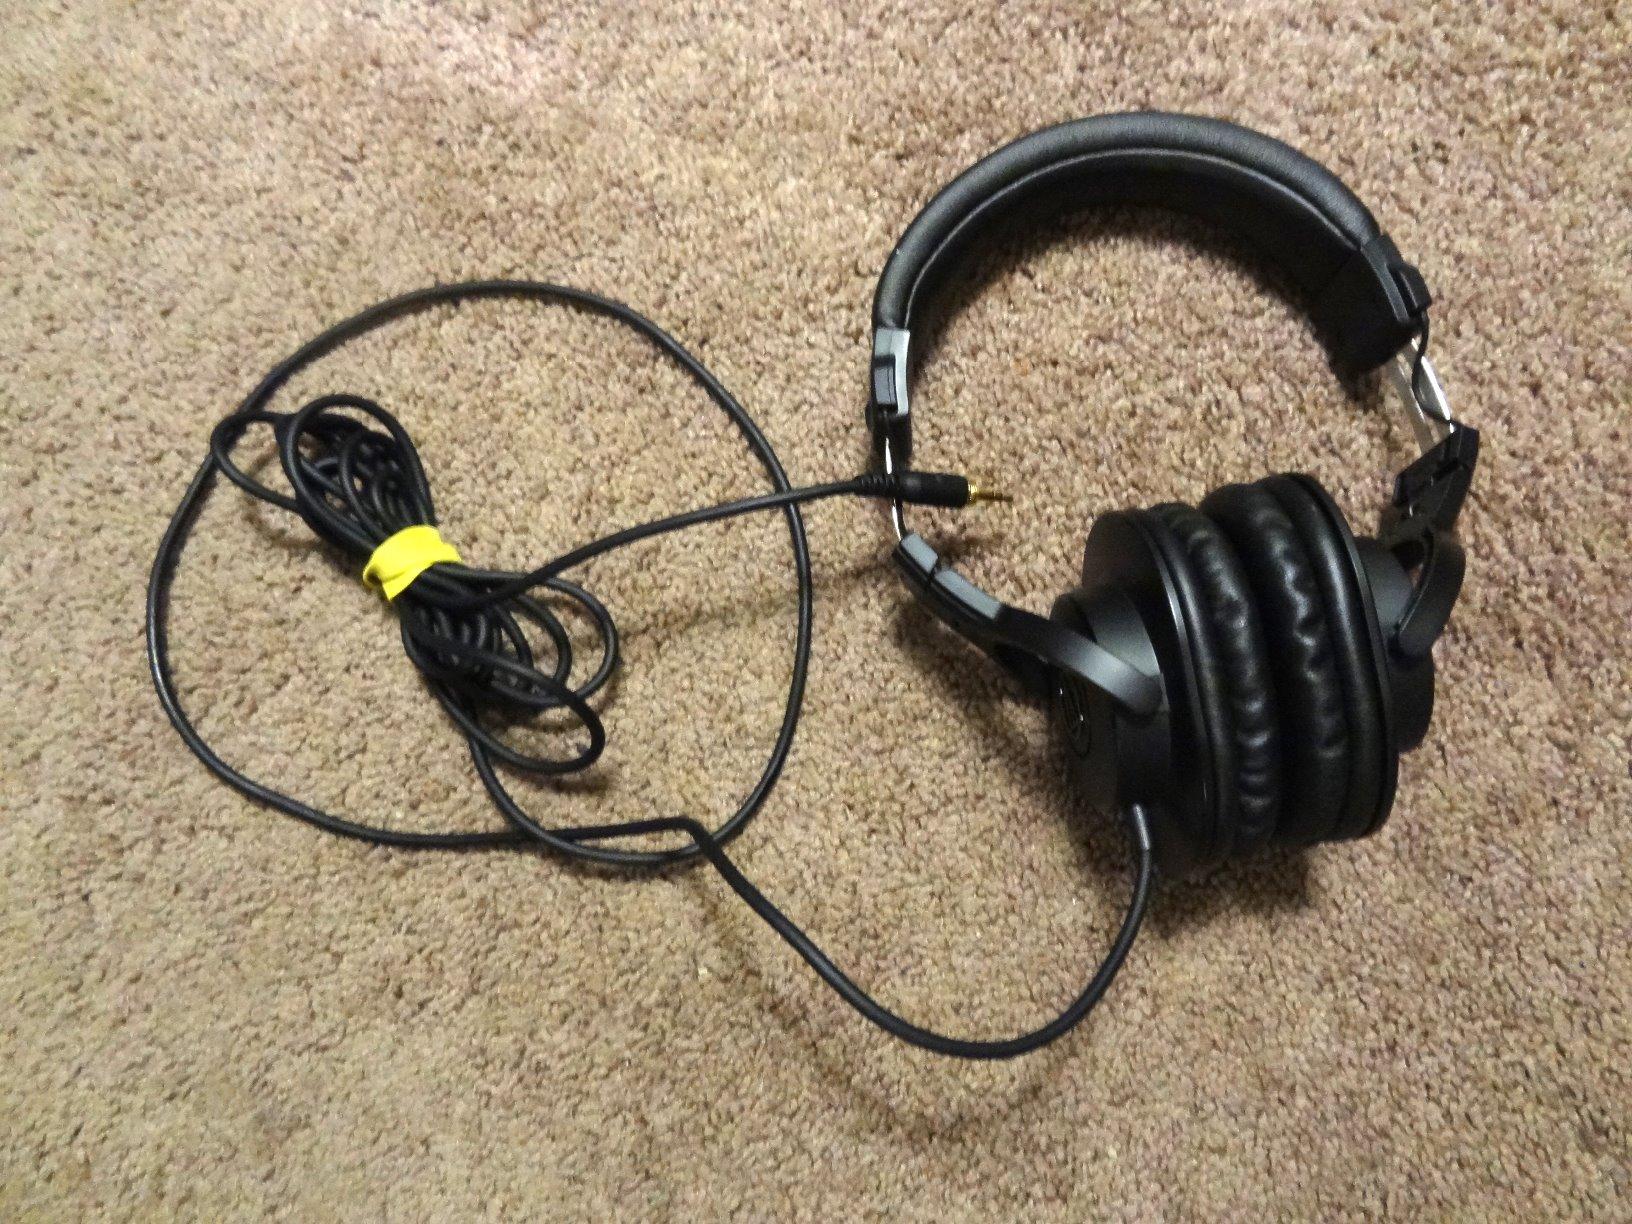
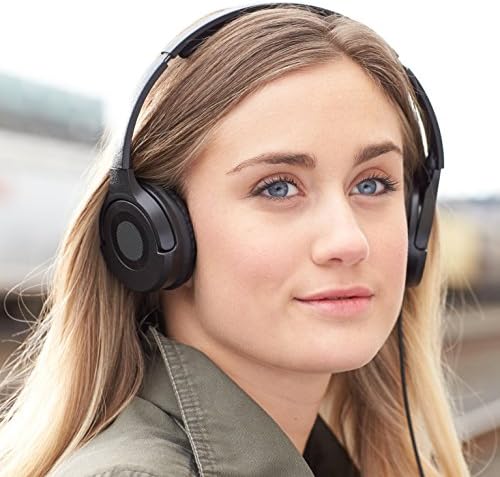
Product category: headphones
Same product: no